Tongzilin station

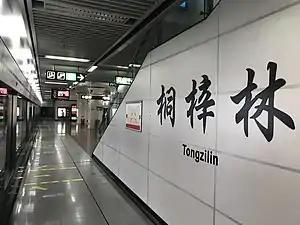

Tongzilin is a station on Line 1 of the Chengdu Metro in China.